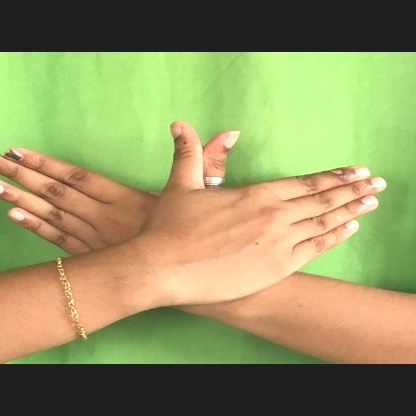
Mudra: Garuda